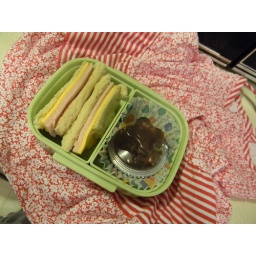
this one is a snack bento, and that's a doll dress under it, i don't have any cute backdrops :(